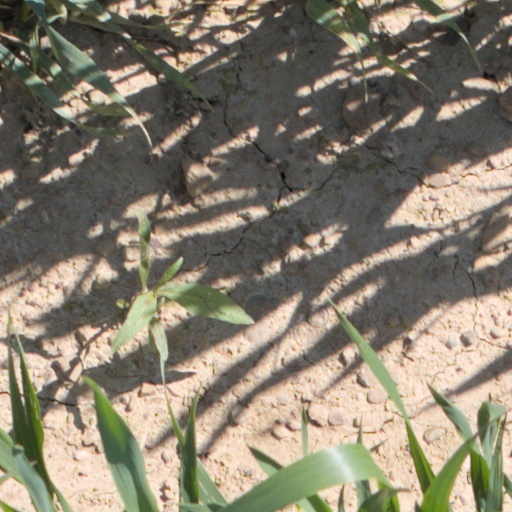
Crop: wheat